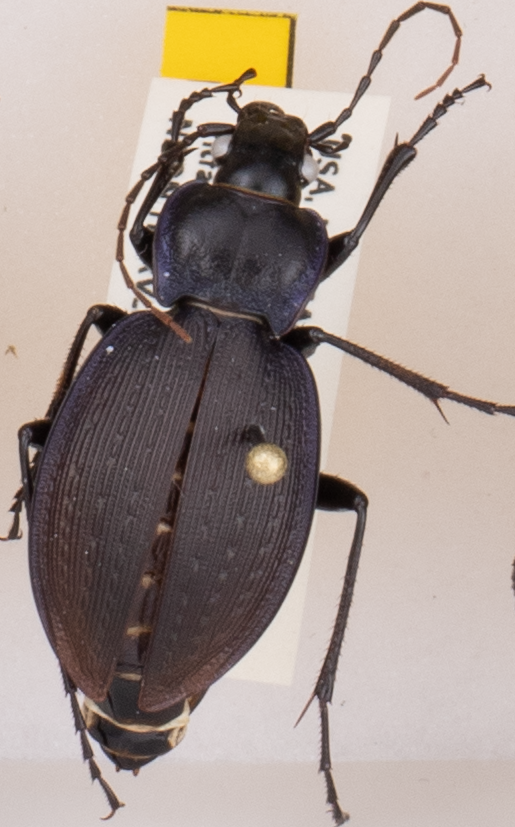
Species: Carabus goryi
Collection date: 2018-05-22
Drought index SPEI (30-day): -1.156
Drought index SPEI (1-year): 0.034
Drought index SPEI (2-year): -0.84